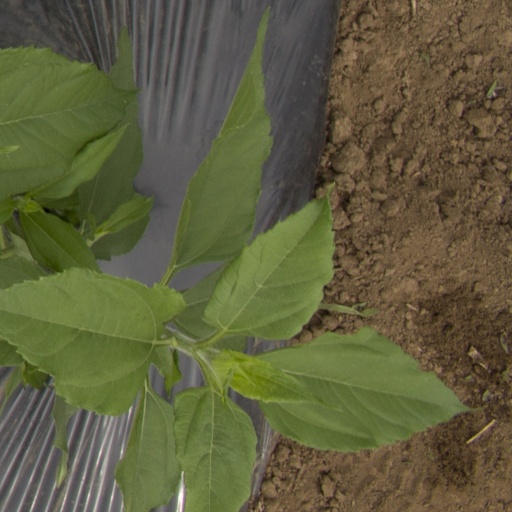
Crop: Jerusalem artichoke